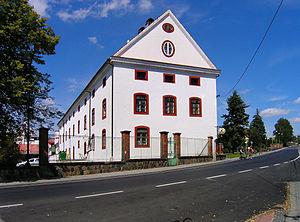
Velké Popovice est une commune du district de Prague-Est, dans la région de Bohême-Centrale, en République tchèque. Sa population s'élevait à 2 940 habitants en 2020.